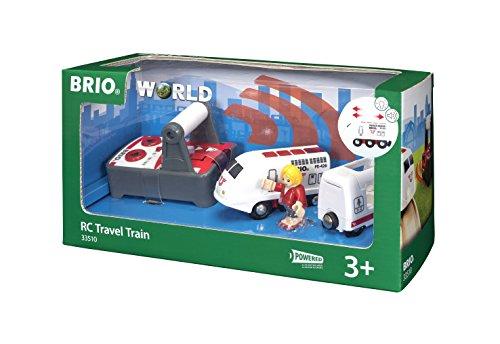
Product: BRIO World - 33510 Remote Control Travel Train | 4 Piece Train Toy for Kids Ages 3 and Up
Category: Toys & Games | Kids' Electronics
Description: Compatibility - As your child develops, so can their railway play as the Remote Control Travel Train is compatible with all other BRIO railway toys.
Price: $39.99
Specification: ProductDimensions:3.8x11.5x6inches|ItemWeight:1pounds|ShippingWeight:1.15pounds|DomesticShipping:ItemcanbeshippedwithinU.S.|InternationalShipping:Thisitemisnoteligibleforinternationalshipping.LearnMore|ASIN:B00AYP38EQ|Itemmodelnumber:33510|Manufacturerrecommendedage:36months-10years|Batteries:4AAbatteriesrequired.